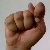
The image shows a hand gesture representing the letter 'T' in Indian Sign Language.